77th Fighter Squadron

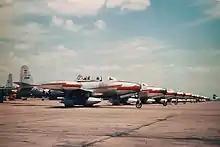
F-84Gs of the 77th Tactical Fighter Squadron/20th Tactical Fighter Wing at RAF Wethersfeld, UK - Early 1950s

The 77th and the 20th Group were reactivated in July 1946 at Biggs Field, Texas. Between 1946 and 1952 the squadron moved to Shaw Field, South Carolina, and then to Langley Air Force Base, Virginia, becoming the 77th Fighter-Bomber Squadron and transitioning to the Republic F-84 Thunderjet.